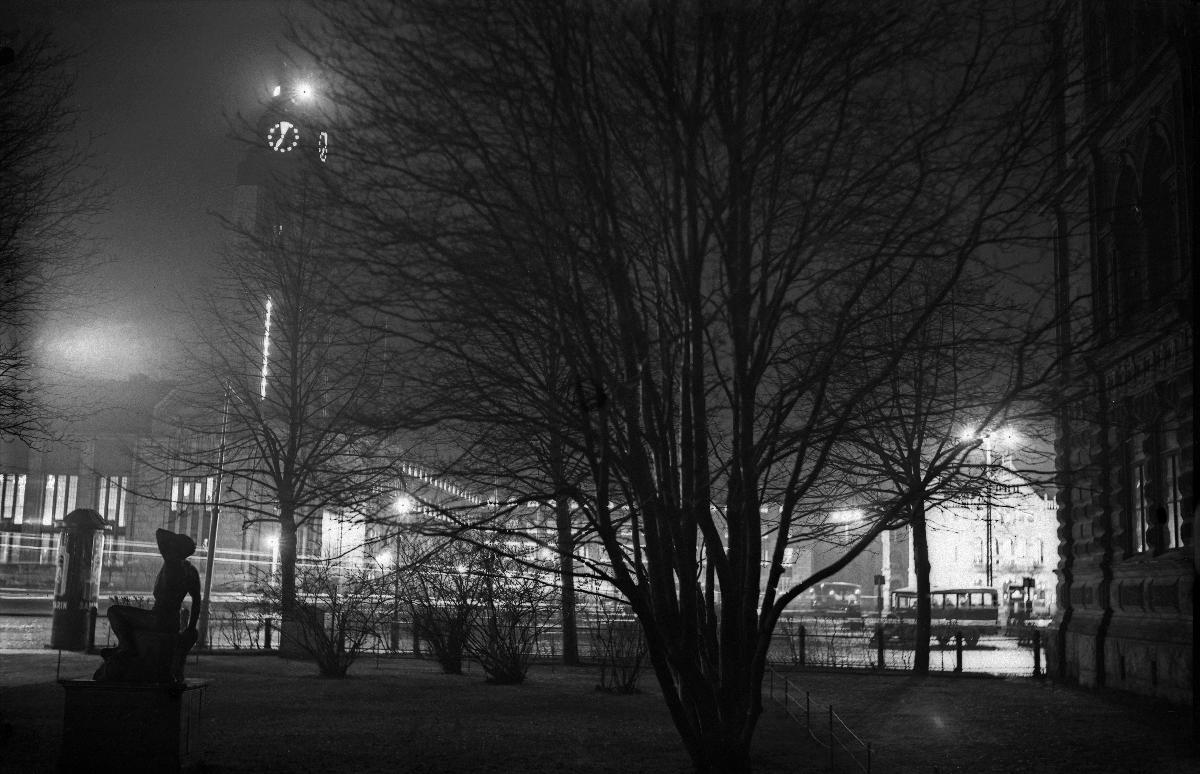
Helsinki yövalaistuksessa
Helsingfors i nattljus; Helsinki in night lights
sisällön kuvaus: Helsinkiä yövaloissa 28.11.1929. Helsingin rautatieasema. content description: Helsinki in night lights 28.11.1929. Helsinki Railway Station. innehållsbeskrivning: Helsingfors i nattljus 28.11.1929. Helsingfors järnvägsstation.
Kuvaaja: Sundström, Hugo, kuvaaja
Vuosi: 1929
Paikka: Suomi, Uusimaa, Helsinki; Suomi
Aiheet: kaupungit; maisema; yö; rakennukset; valo; valaistus; HBL; towns and cities; landscape; buildings; light (electromagnetic radiation); lighting; city; view; night; lights; städer; landskap (fysiska helheter); byggnader; ljus; belysning; stadsvy; stad; vy; lampljus